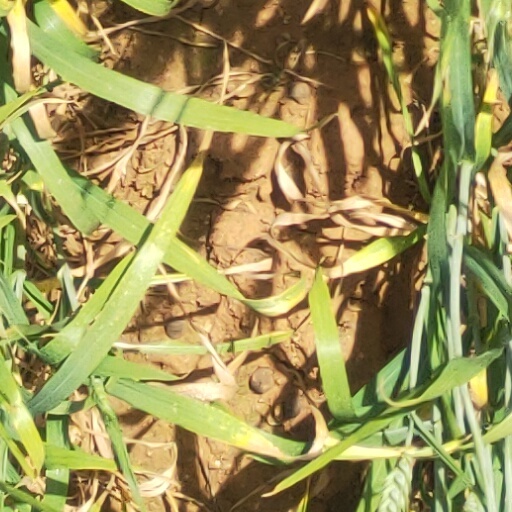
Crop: wheat